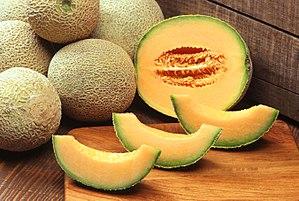
Le cantaloup est le nom de la variété du melon Cucumis melo var. cantalupensis.
La cuisine occitane est une cuisine diversifiée qui a des traits caractéristiques de la cuisine méditerranéenne, mais se différencie des cuisines catalane et italienne. En raison de la taille de l'Occitanie et la grande variété de ses terroirs, allant des Pyrénées aux Alpes, de la côte méditerranéenne au Massif central qu'elle englobe majoritairement, c'est une cuisine très variée mais, au-delà de la traditionnelle partition entre l'usage de la graisse de canard au sud ouest et de l'huile d'olive au sud-est, il existe un certain nombre de traits communs à l'ensemble de ce territoire et l'opposant parfois nettement au reste de la France.
La cuisine provençale est une cuisine traditionnelle qui allie une grande diversité de produits de Provence méditerranéenne. Elle est historiquement avant tout tributaire, dès le Moyen Âge, de la prise du pouvoir des comtes de Provence dans le royaume de Naples, après la bataille de Bénévent en 1266, puis de l'installation des papes à Avignon. Elle n'en a pas moins évolué au cours des siècles suivants, en particulier avec l'arrivée des produits comestibles du Nouveau Monde.